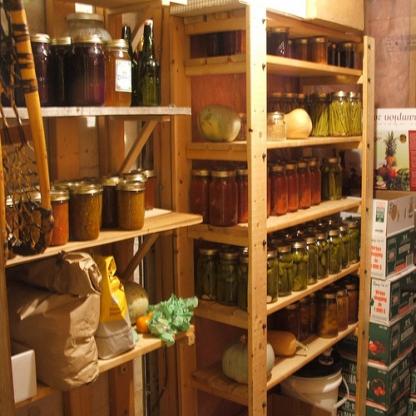
Scene: Indoor